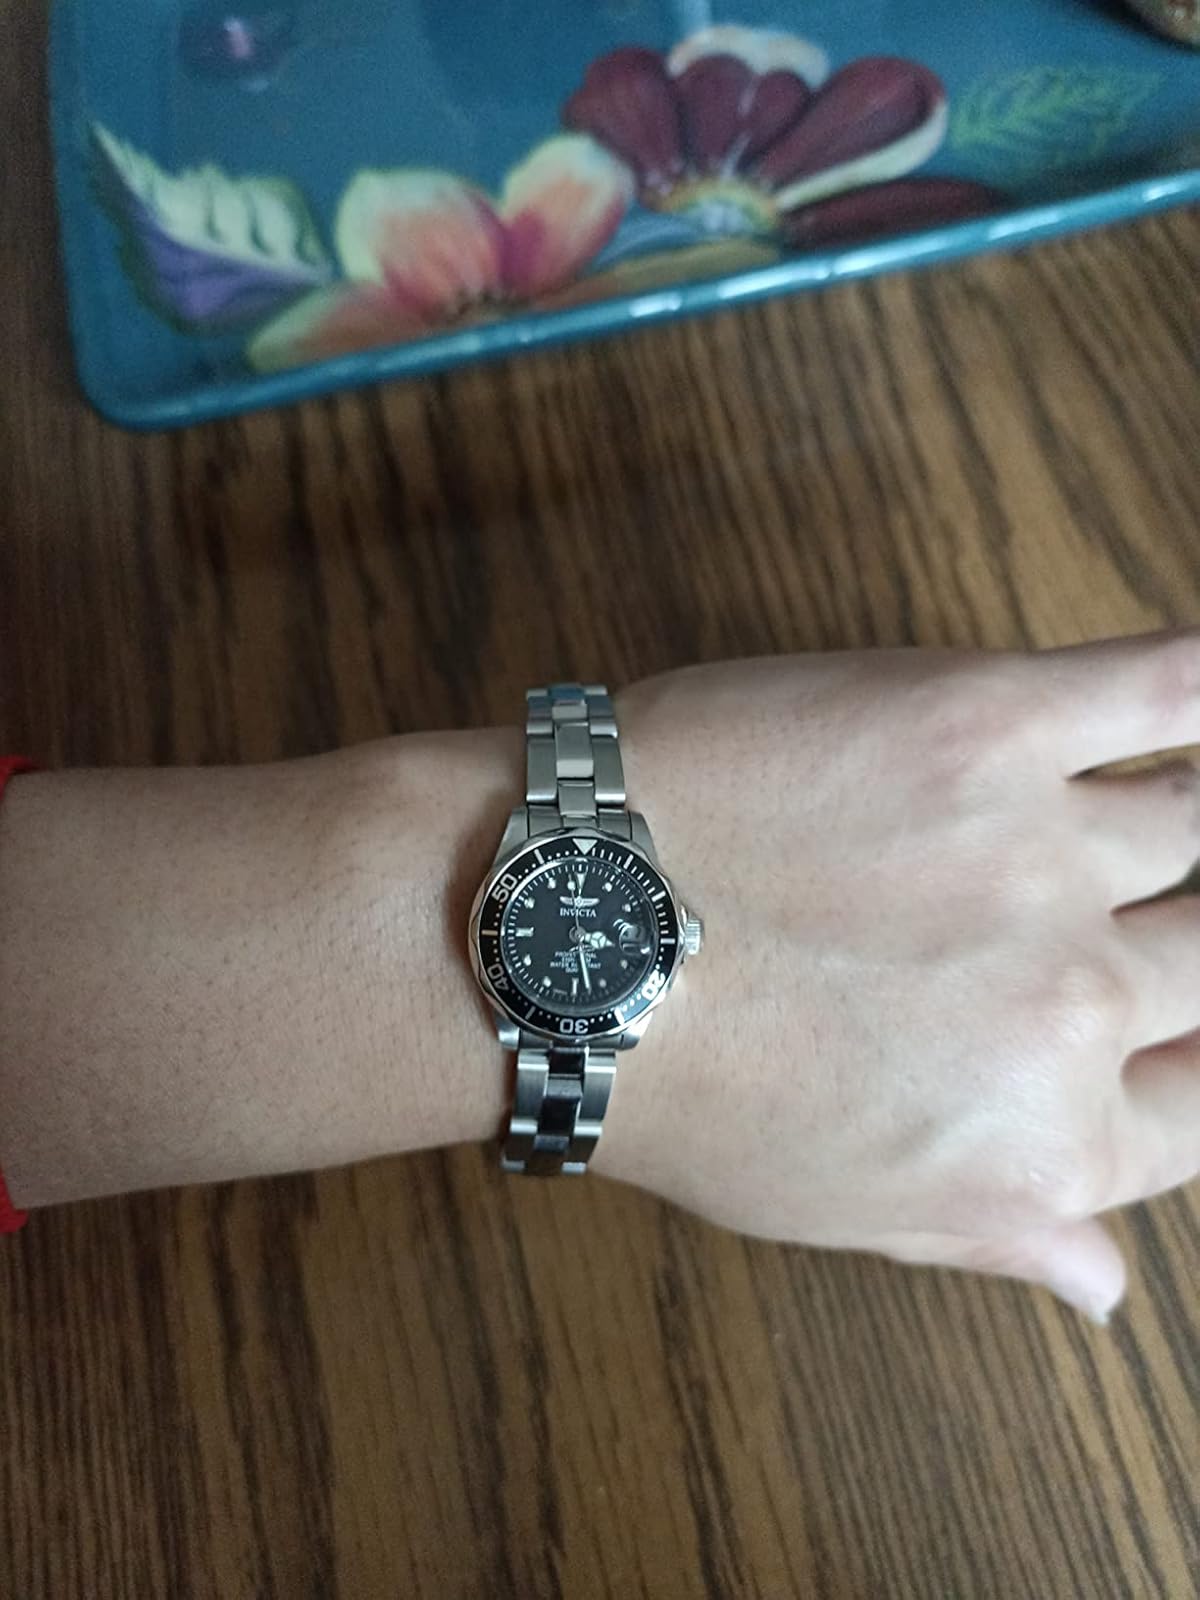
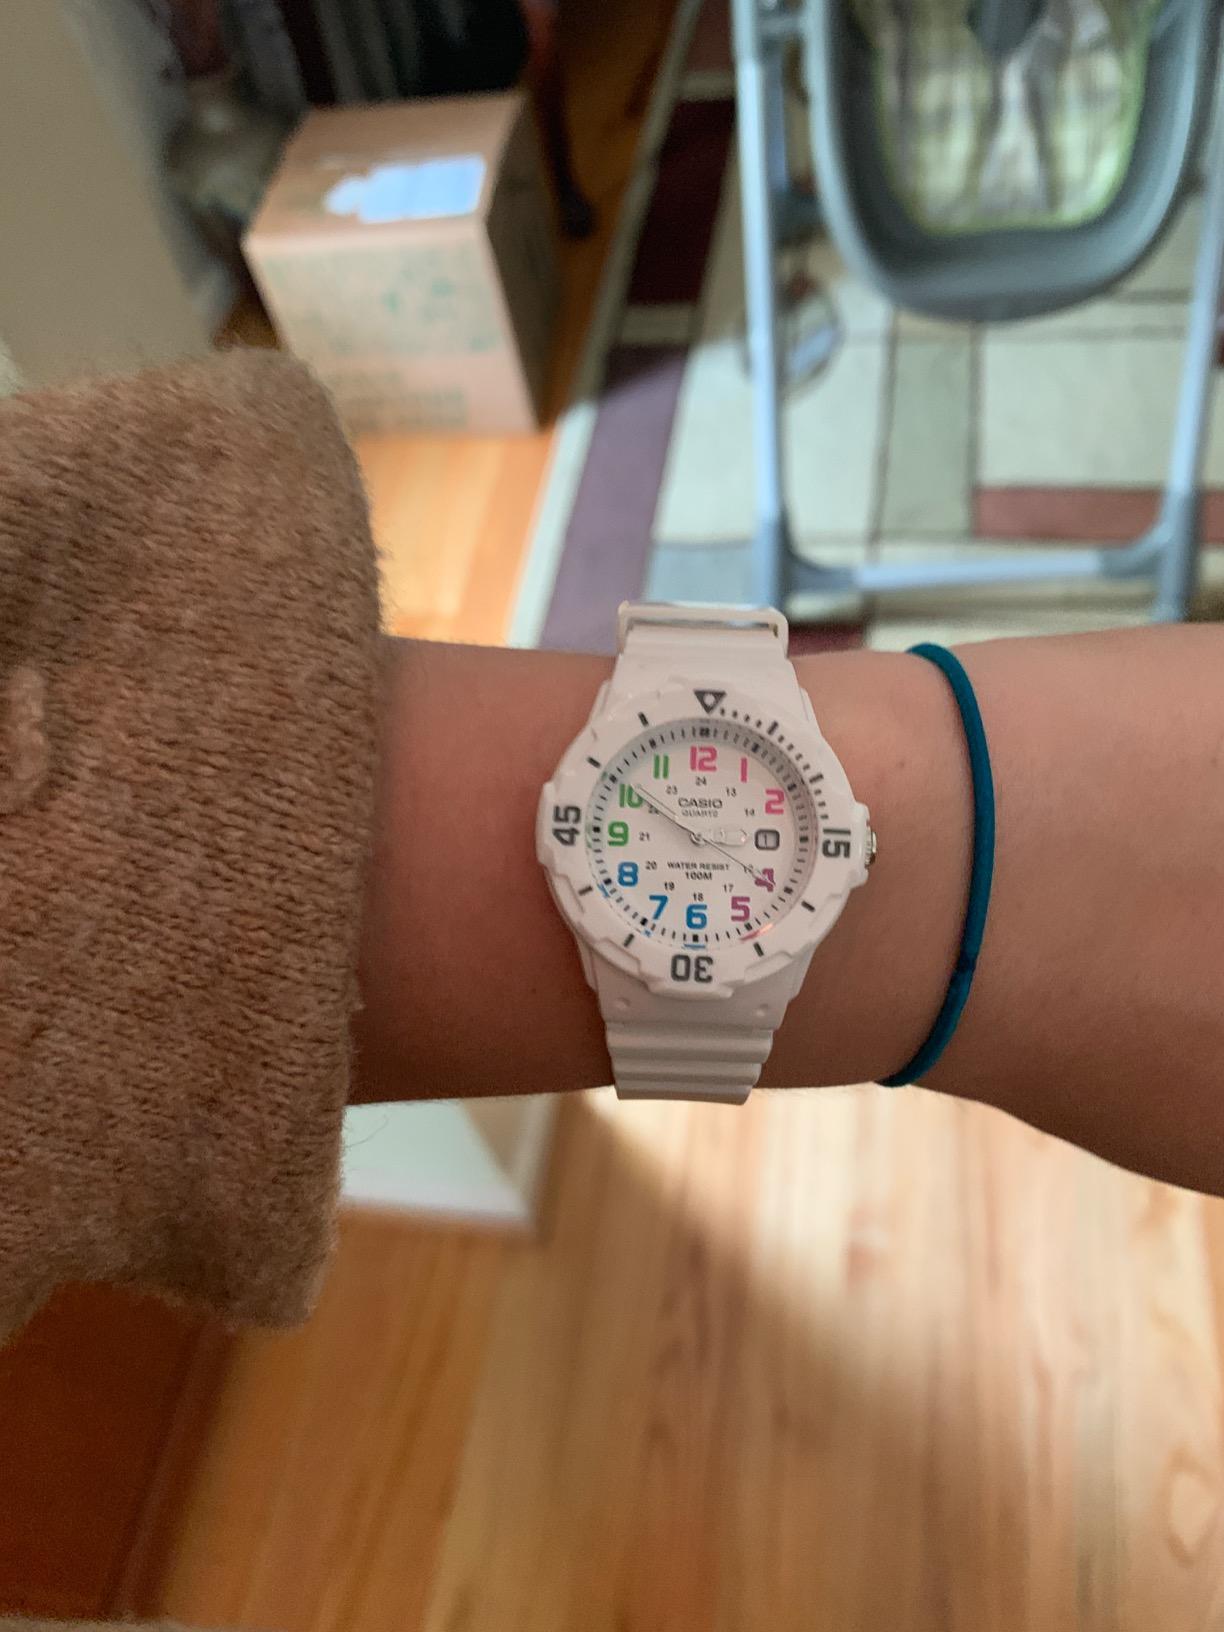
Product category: accessories_watch
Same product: no